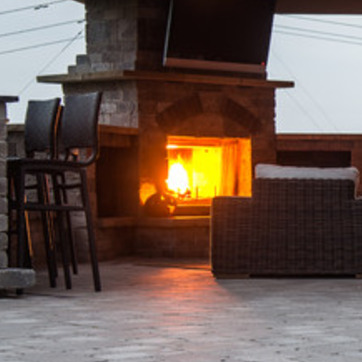
Material: other